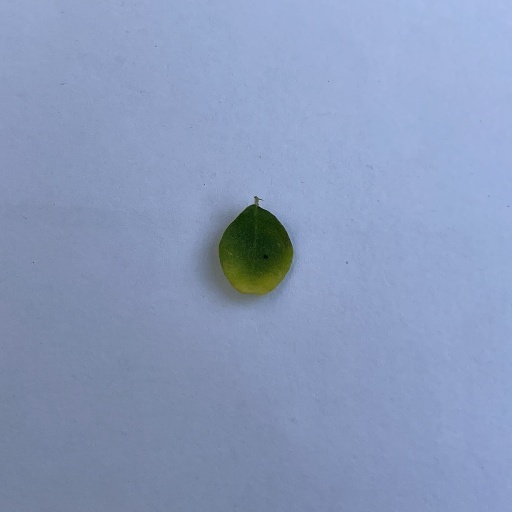
Species: Sojina
Leaf condition: Bacterial Spot